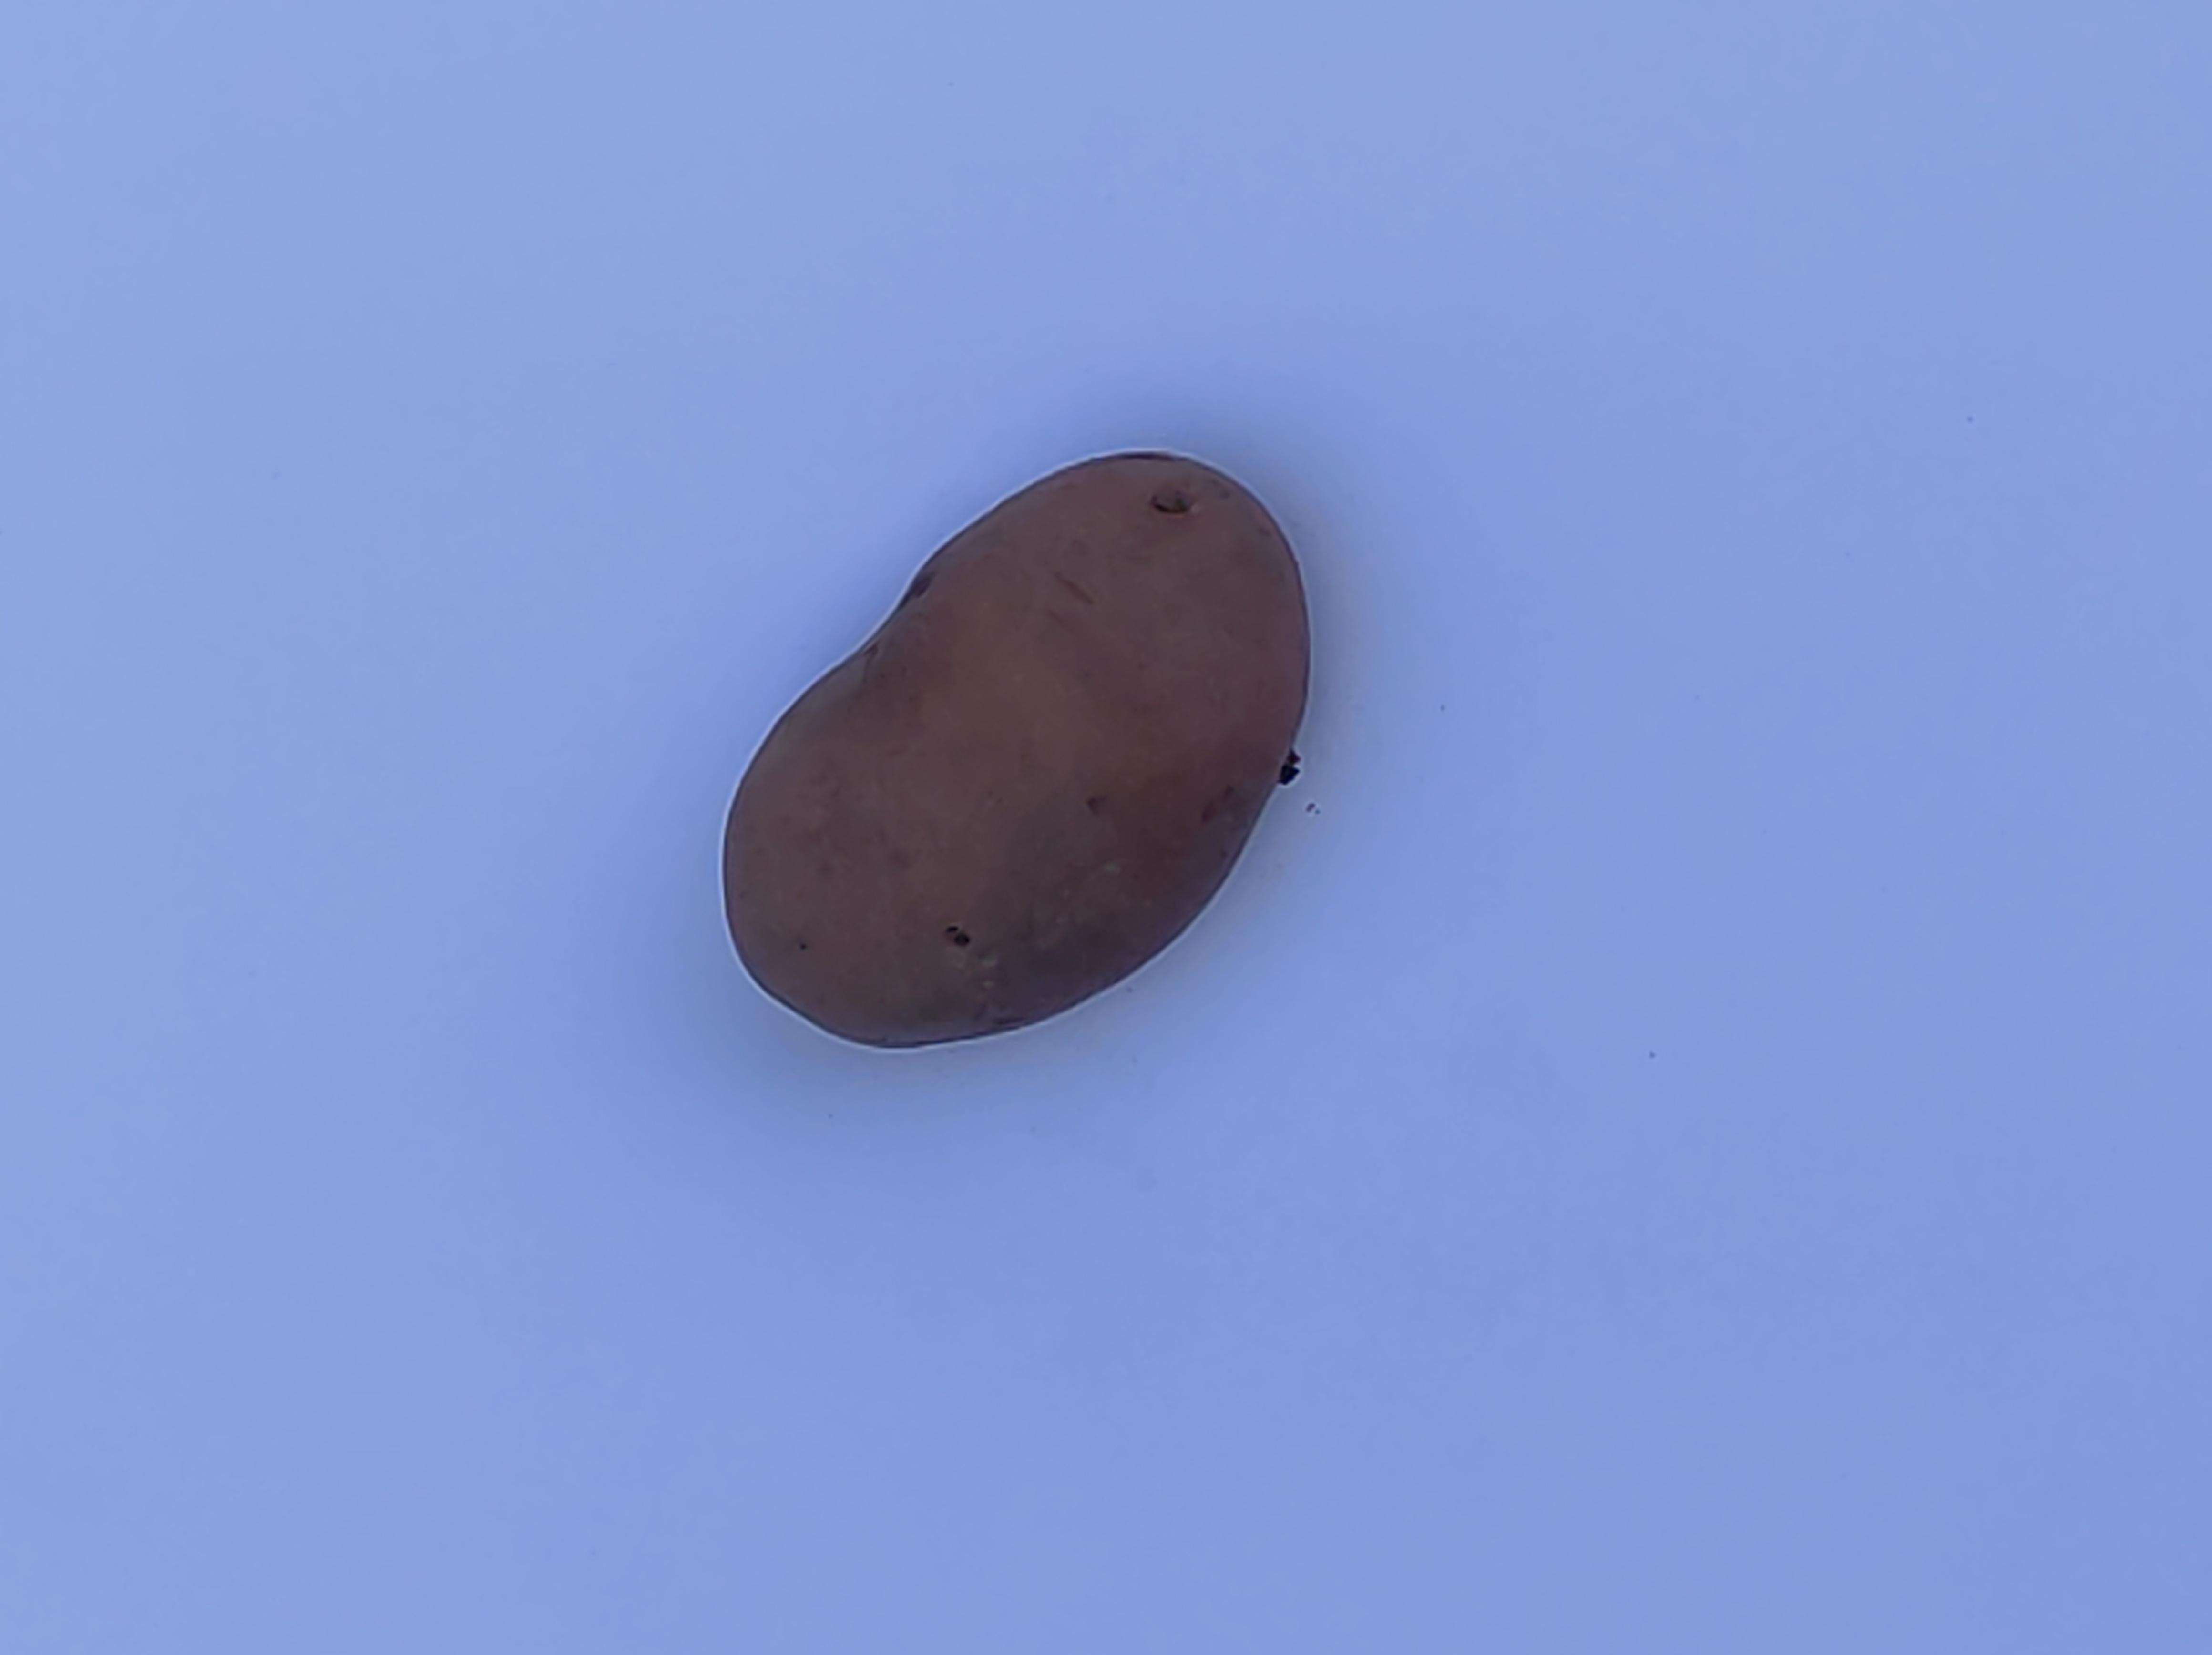
Label: Potato